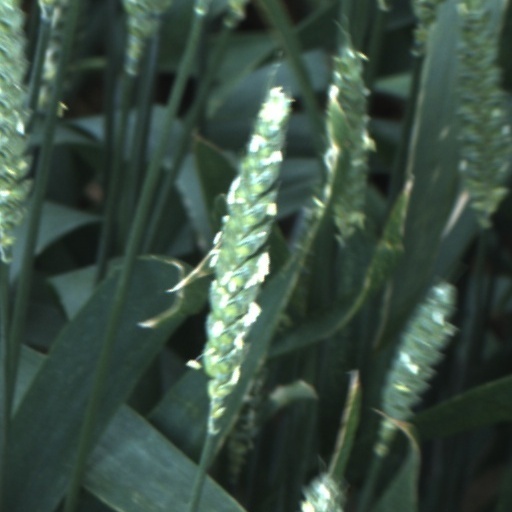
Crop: wheat